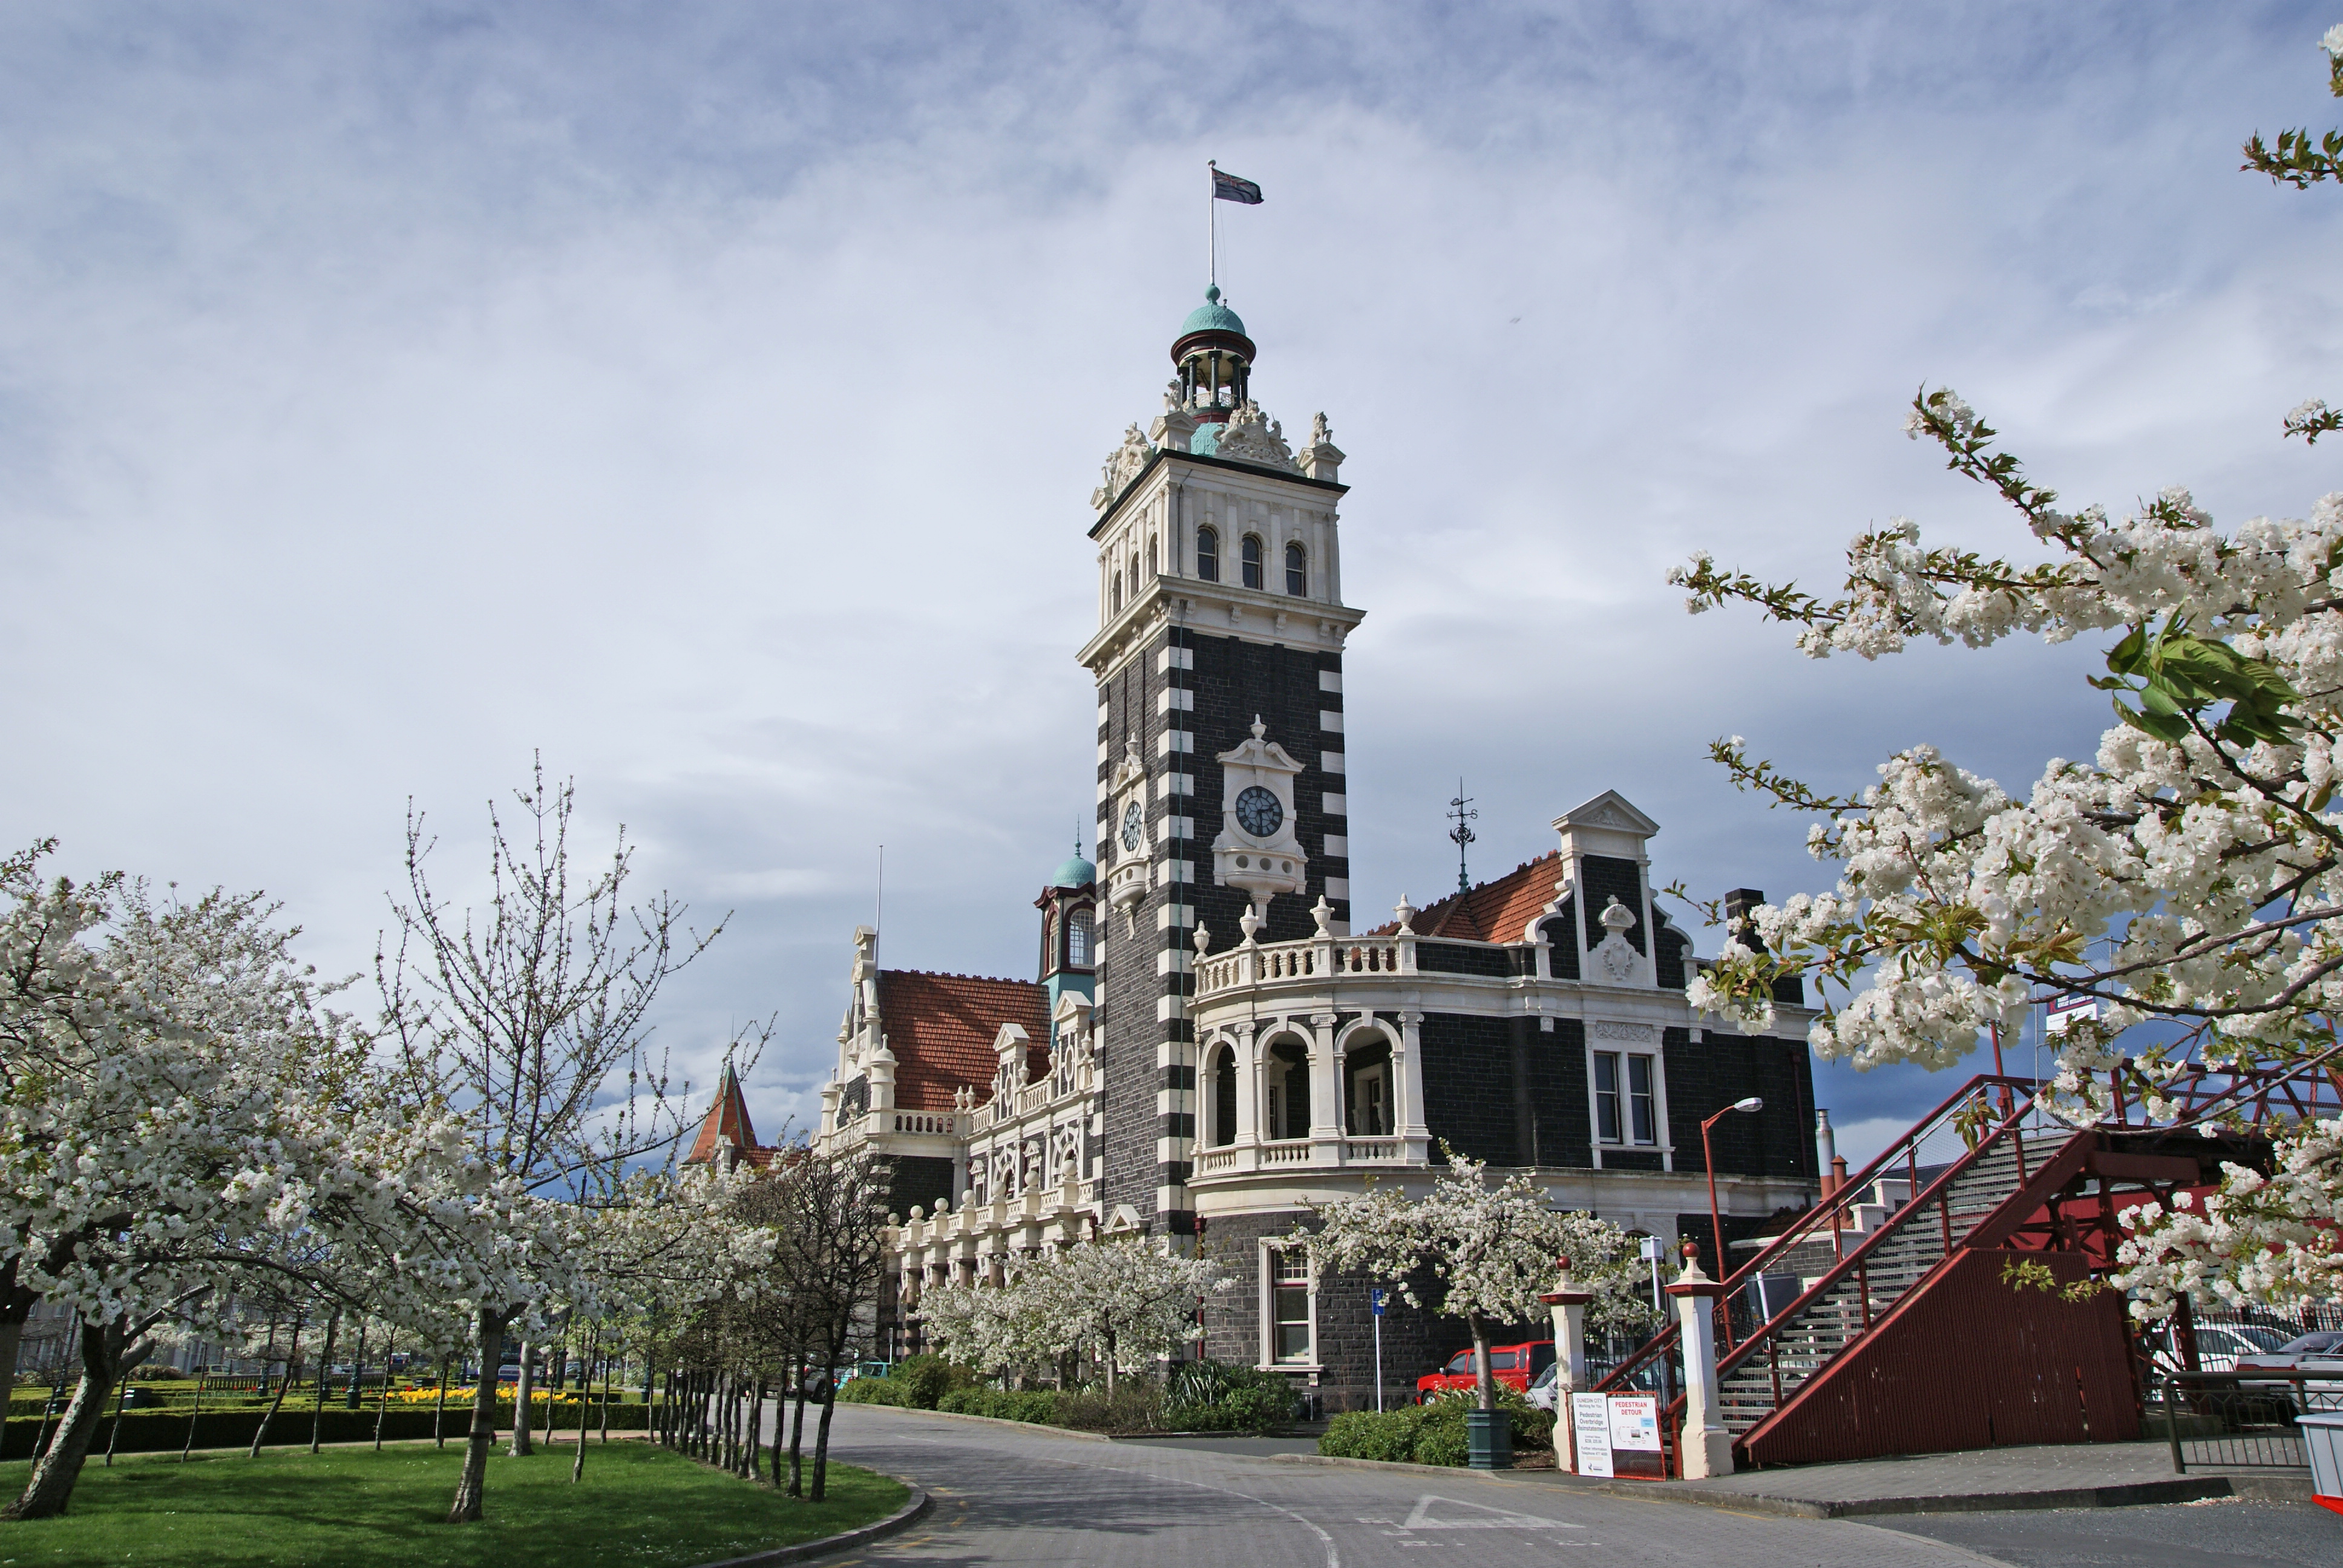
architecture, town, city, cityscape, spring, tower, park, landmark, tourism, clock tower, dunedinrailwaystation, thingstododunedin, buildingstone, buildingdunedin, cherryblossom, human settlement